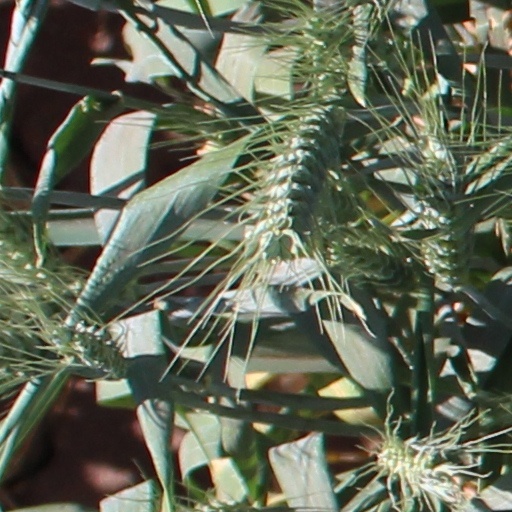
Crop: wheat